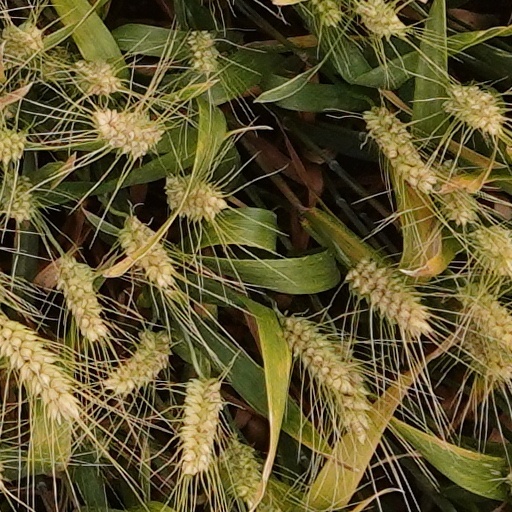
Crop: wheat